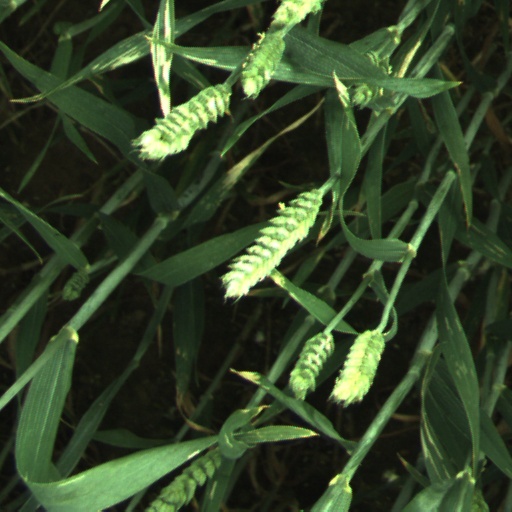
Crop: wheat